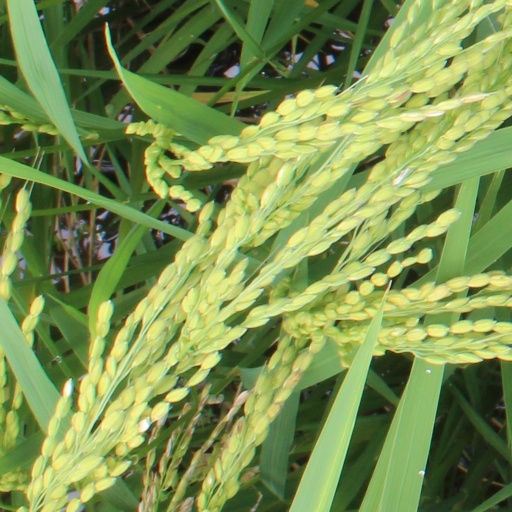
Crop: rice